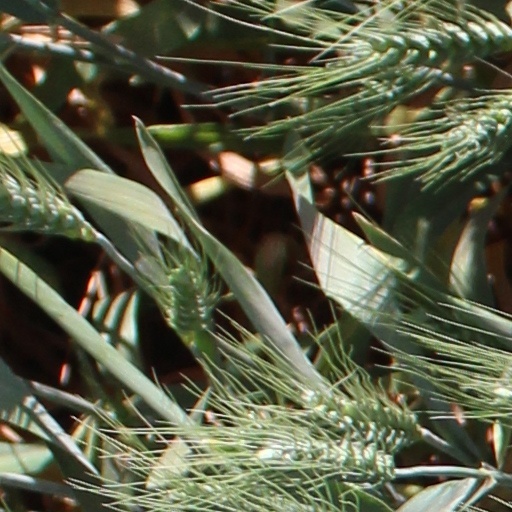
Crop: wheat